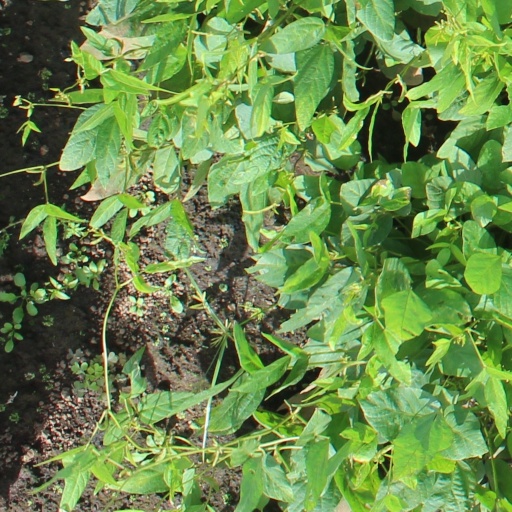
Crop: soybean